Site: brandenburg
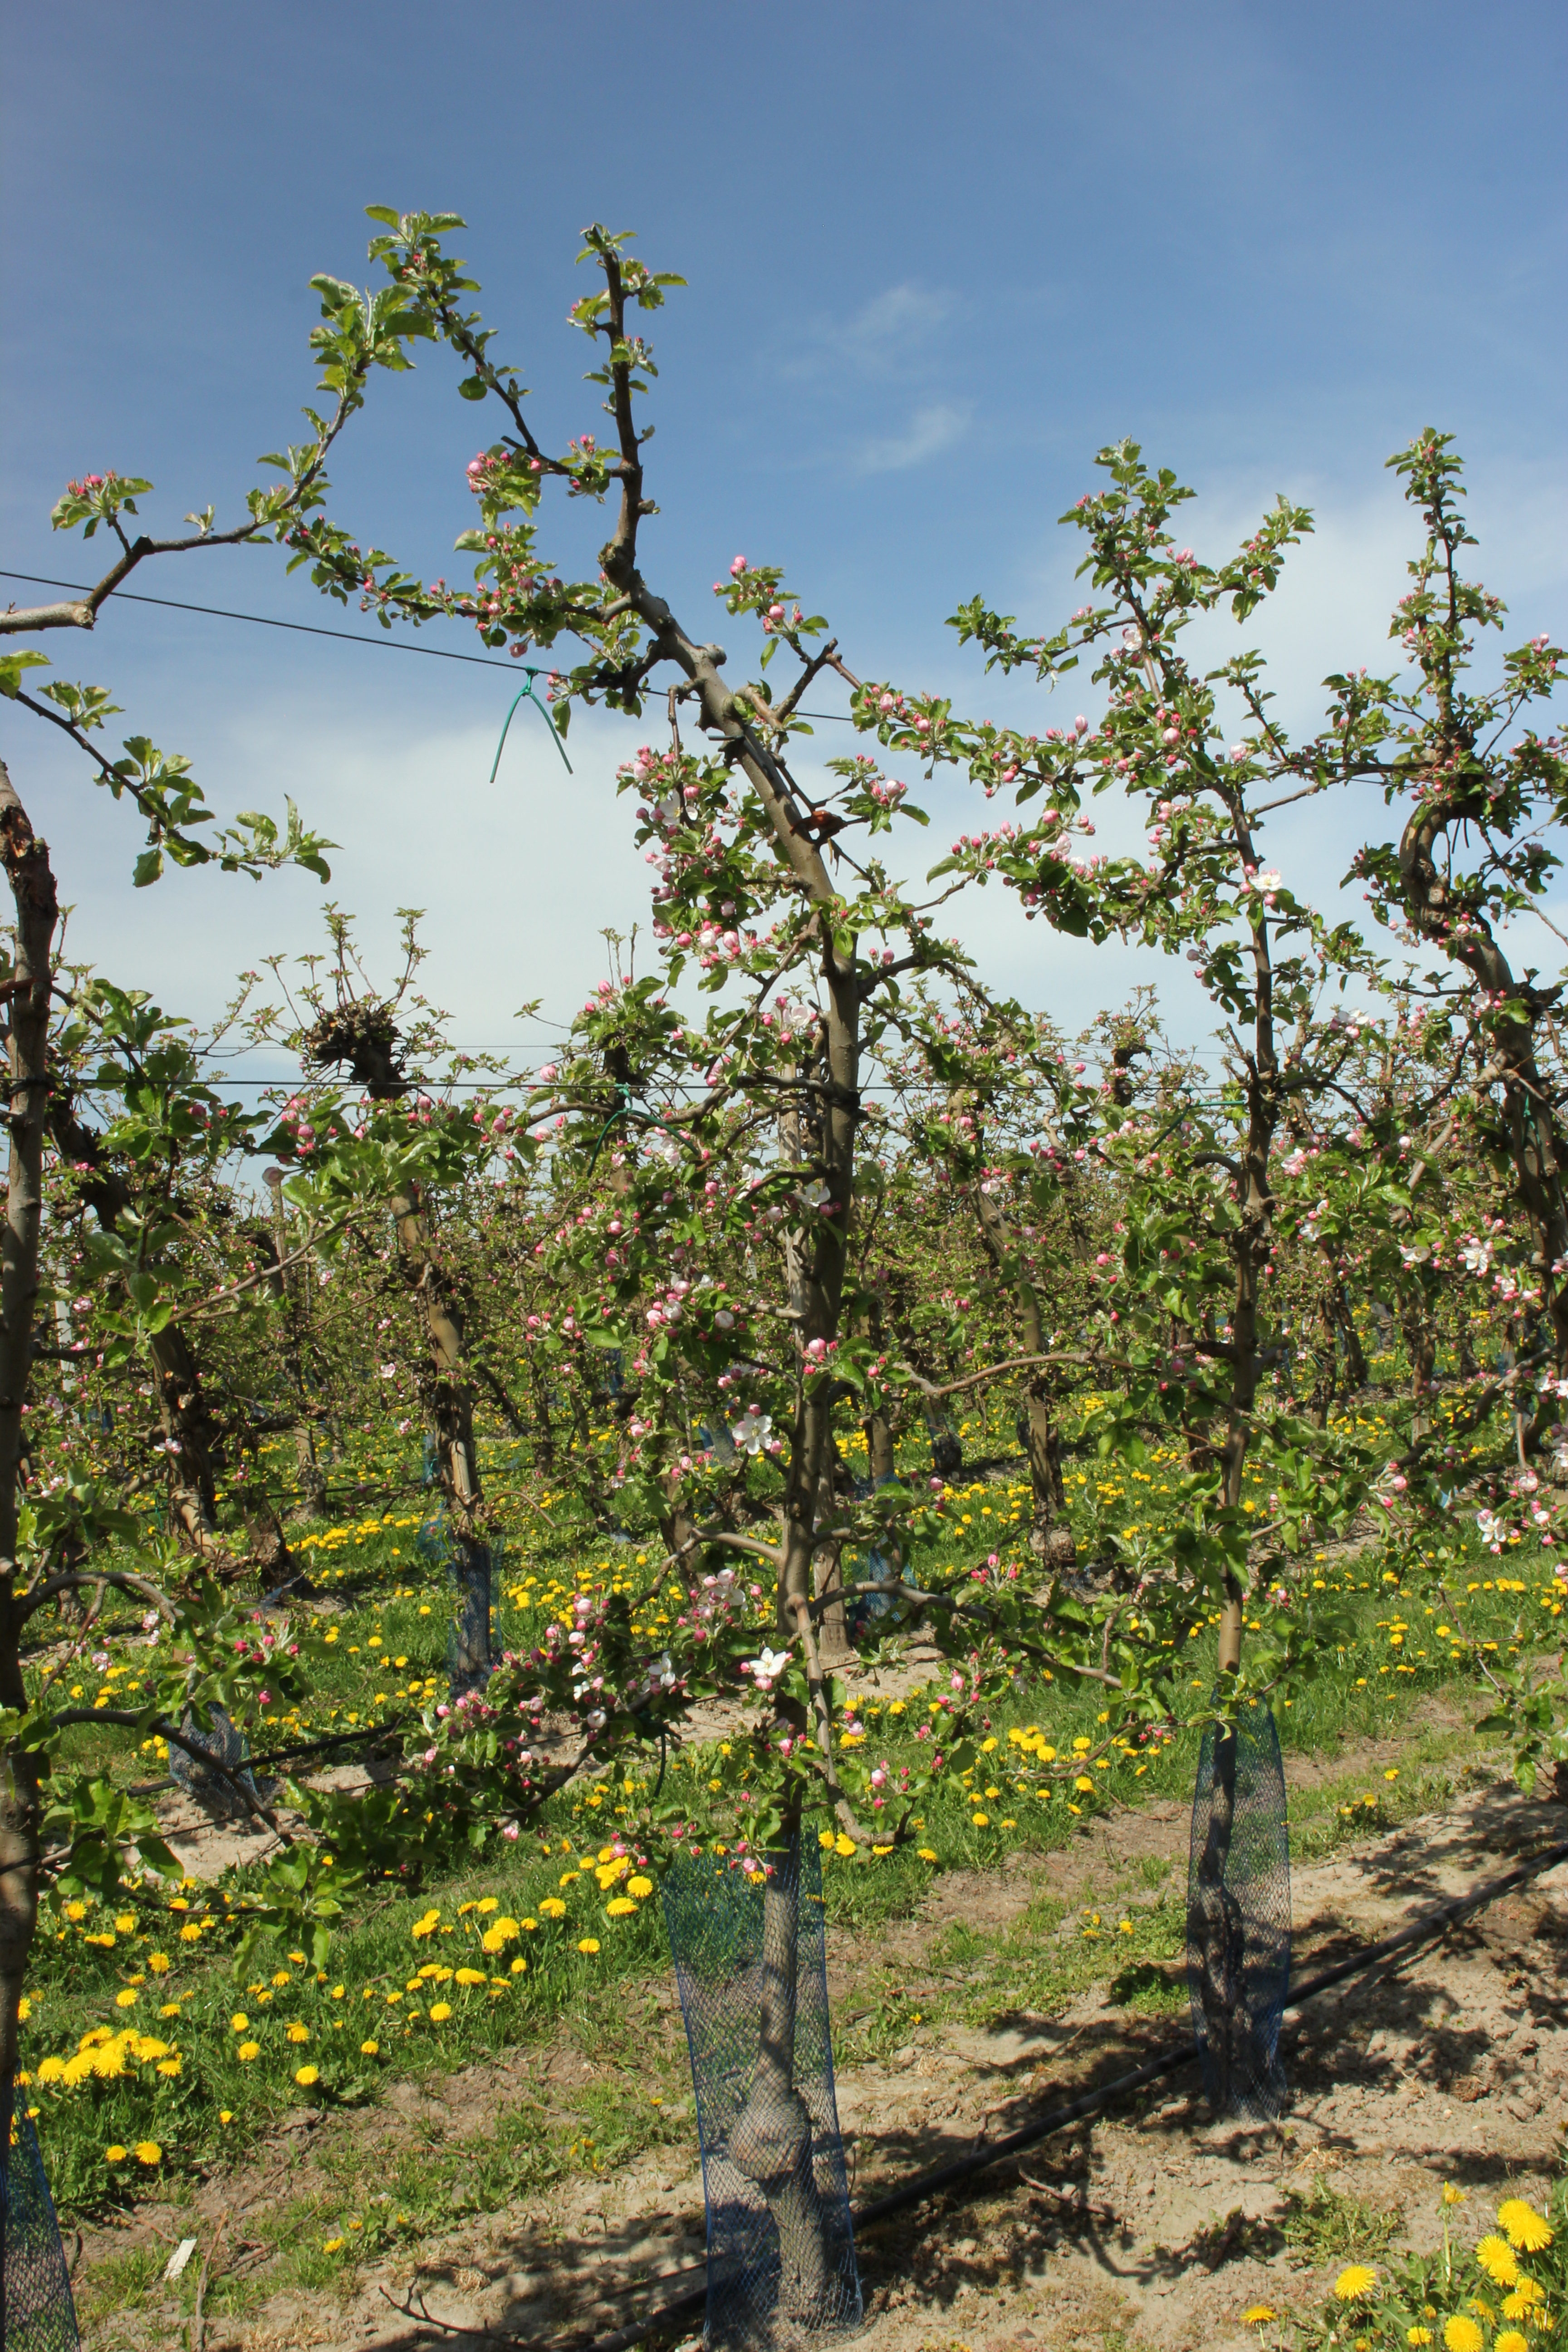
Growth stage (BBCH 57): Inflorescence emergence